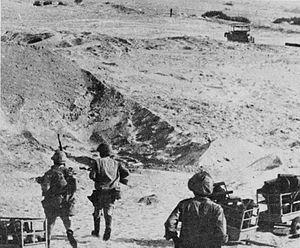
L'opération Badr, ou le plan Badr, est une opération militaire lancée par l'Égypte le 6 octobre 1973 avec pour objectif la reconquête d'une partie du désert du Sinaï grâce à une traversée du canal de Suez et la prise des fortifications israéliennes de la ligne Bar-Lev. Elle est lancée en parallèle avec une offensive syrienne sur le plateau du Golan, et marque ainsi le début de la guerre israélo-arabe de 1973.